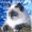
Label: cat